Wedding of Alfonso XIII and Princess Victoria Eugenie

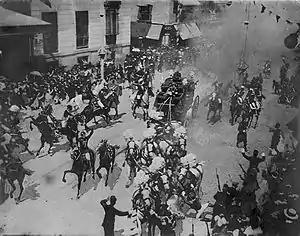
Image of the parade taken a few seconds after the bomb attack.

After the ceremony, the wedding procession returned to the Royal Palace slowly so that the crowd of people in the street could see the Royal couple. The procession passed through Paseo del Prado, Plaza de Cibeles, Calle de Alcalá, and Puerta del Sol without any incident. When passing by number 88 on Calle Mayor, they suffered an attack with a bomb camouflaged in a bouquet of flowers thrown from a fourth floor balcony towards their carriage by anarchist Mateo Morral with the intention of killing them. The homemade artifact did not fully hit its target because it collided with the tram cables. Twenty-four people died among the members of the Royal Guard and bystanders, including the Marchioness of Tolosa and her daughter, who were watching the parade from a nearby balcony, and over a hundred others were wounded. The explosion did not injure either the King or the Queen or the guards who were in the carriage. The King's Golden Fleece necklace broke and his uniform tore at chest level, as a piece of the bomb entered the carriage, becoming embedded in the seat. This piece was given by Queen María Cristina to her sister-in-law Infanta Paz, who had a votive plaque created with it for Our Lady of Altötting.